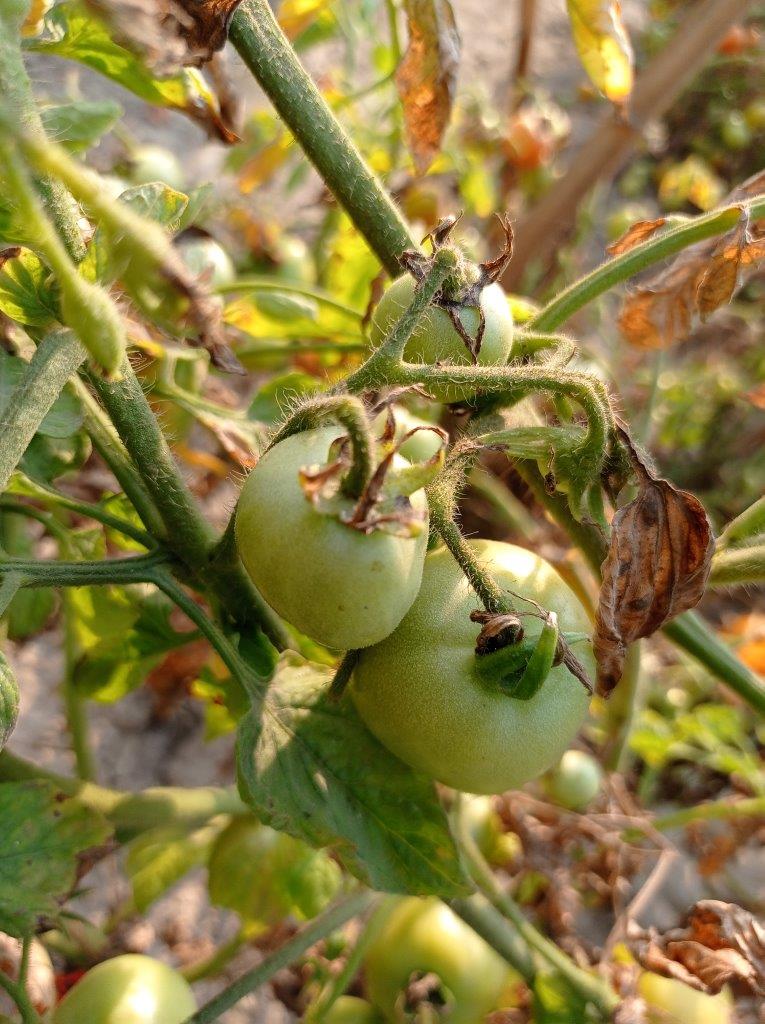
Maturity: Immature